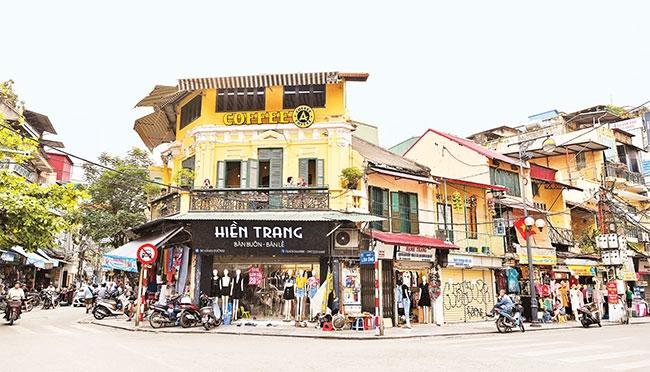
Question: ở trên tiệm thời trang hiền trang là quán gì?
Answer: ở trên tiệm thời trang hiền trang là một quán café